Tourism in Toronto

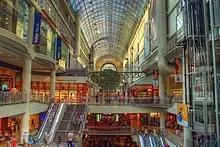
The Toronto Eaton Centre is the most visited tourist attraction in Toronto.

Toronto is one of Canada's leading tourism destinations. In 2017, the Toronto-area received 43.7 million tourists, of which 10.4 million were domestic visitors and 2.97 million were from the United States, spending a total of $8.84 billion. Toronto has an array of tourist attractions and a rich cultural life.